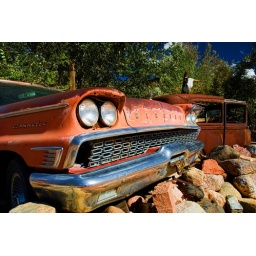
An old rusty and weathered car in Hackberry Arizona